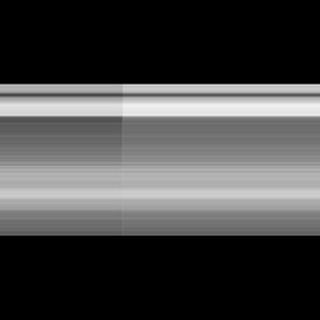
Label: sugarcane_red_rot